The Berkeley

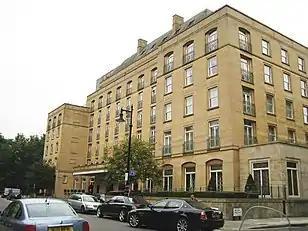

The Berkeley is a 5-star luxury hotel located at Wilton Place in Knightsbridge, London. The hotel is owned and managed by the Maybourne Hotel Group, which also owns The Connaught and Claridge's in Mayfair, London.